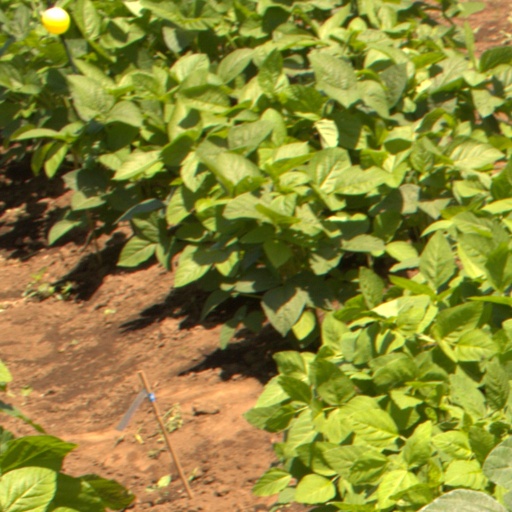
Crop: soybean